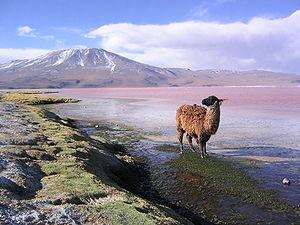
Les Andes tropicales forment un ensemble biogéographique dans le nord-ouest de l'Amérique du Sud défini par Conservation International comme un point chaud de biodiversité.
La réserve nationale de faune andine Eduardo Avaroa en Bolivie est une vaste zone de protection de la nature de 7 000 km², située dans le département de Potosí, aux
L’Altiplano, qui signifie « plaine d’altitude » en espagnol, situé au cœur de la cordillère des Andes, est la plus haute région habitée au monde après le plateau tibétain. Il s'étend sur près de 1 500 kilomètres de long, à une altitude moyenne de 3 300 m.